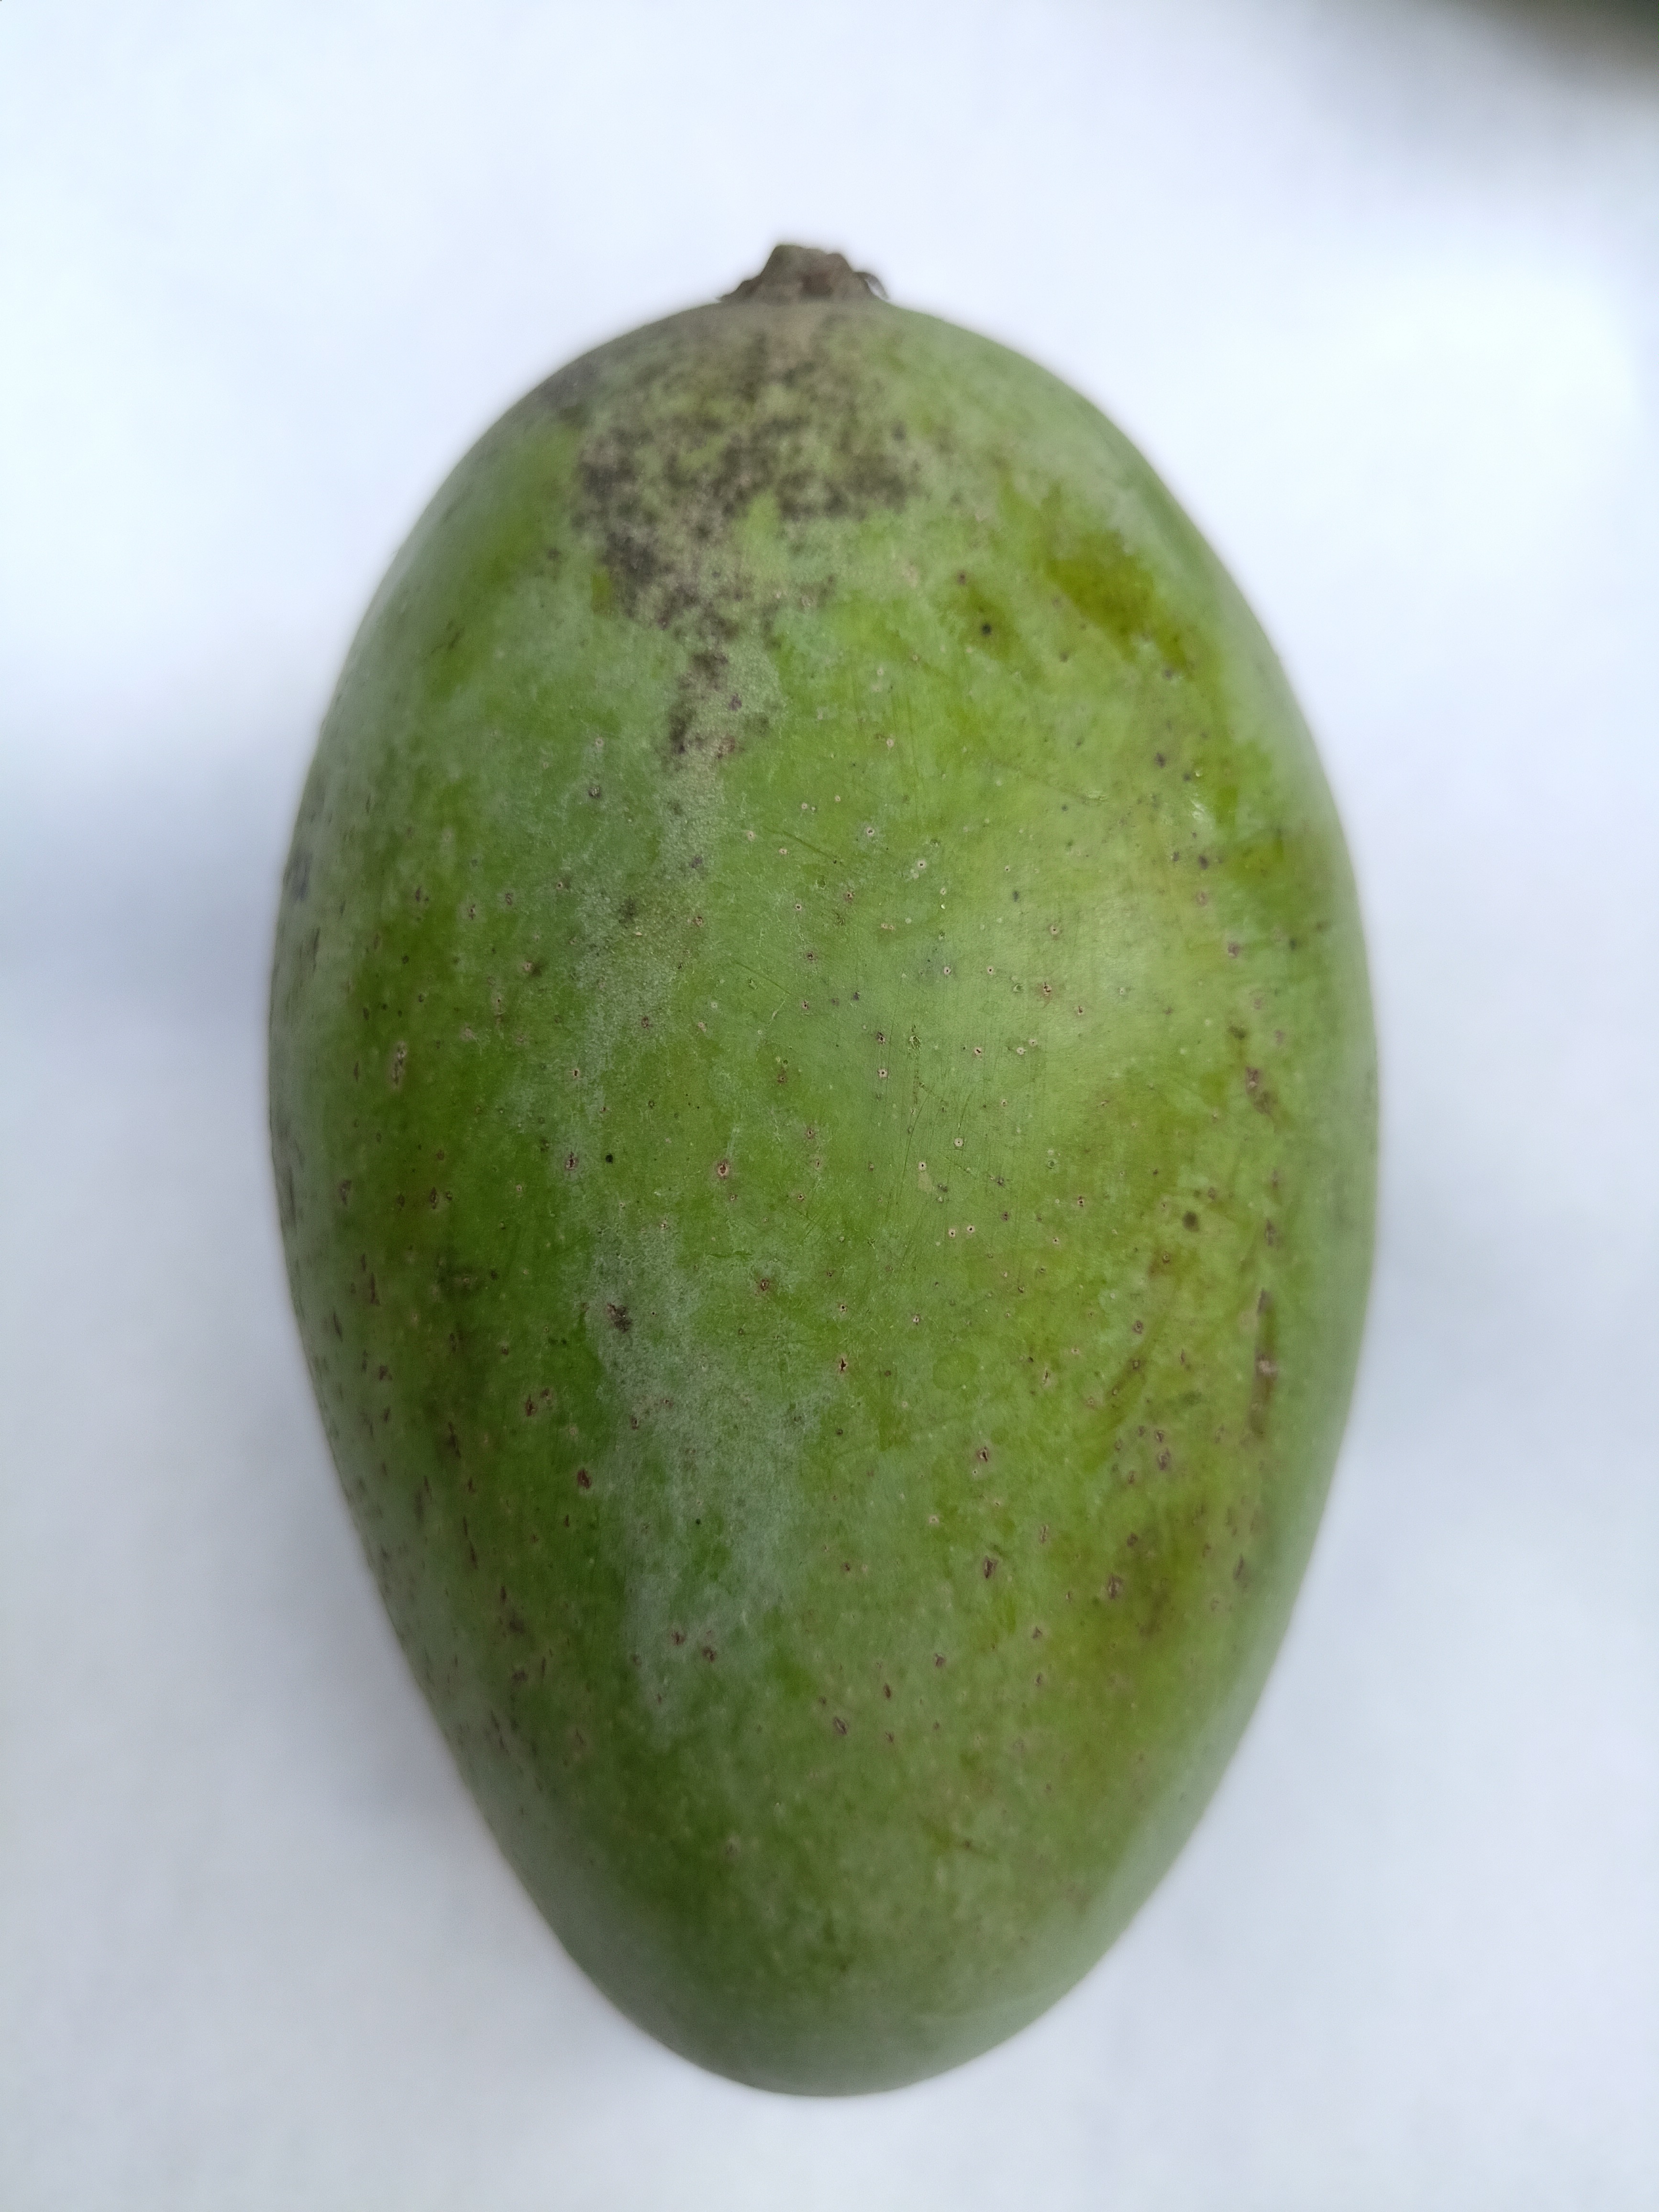
Mango variety: Amrapali